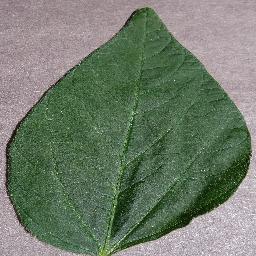
Label: Soybean___healthy